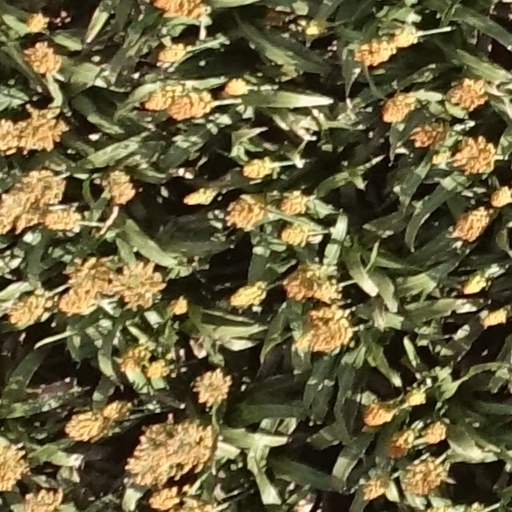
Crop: sorghum